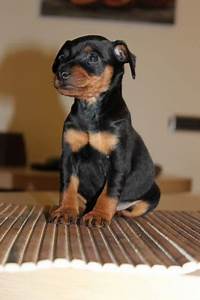
Label: cane